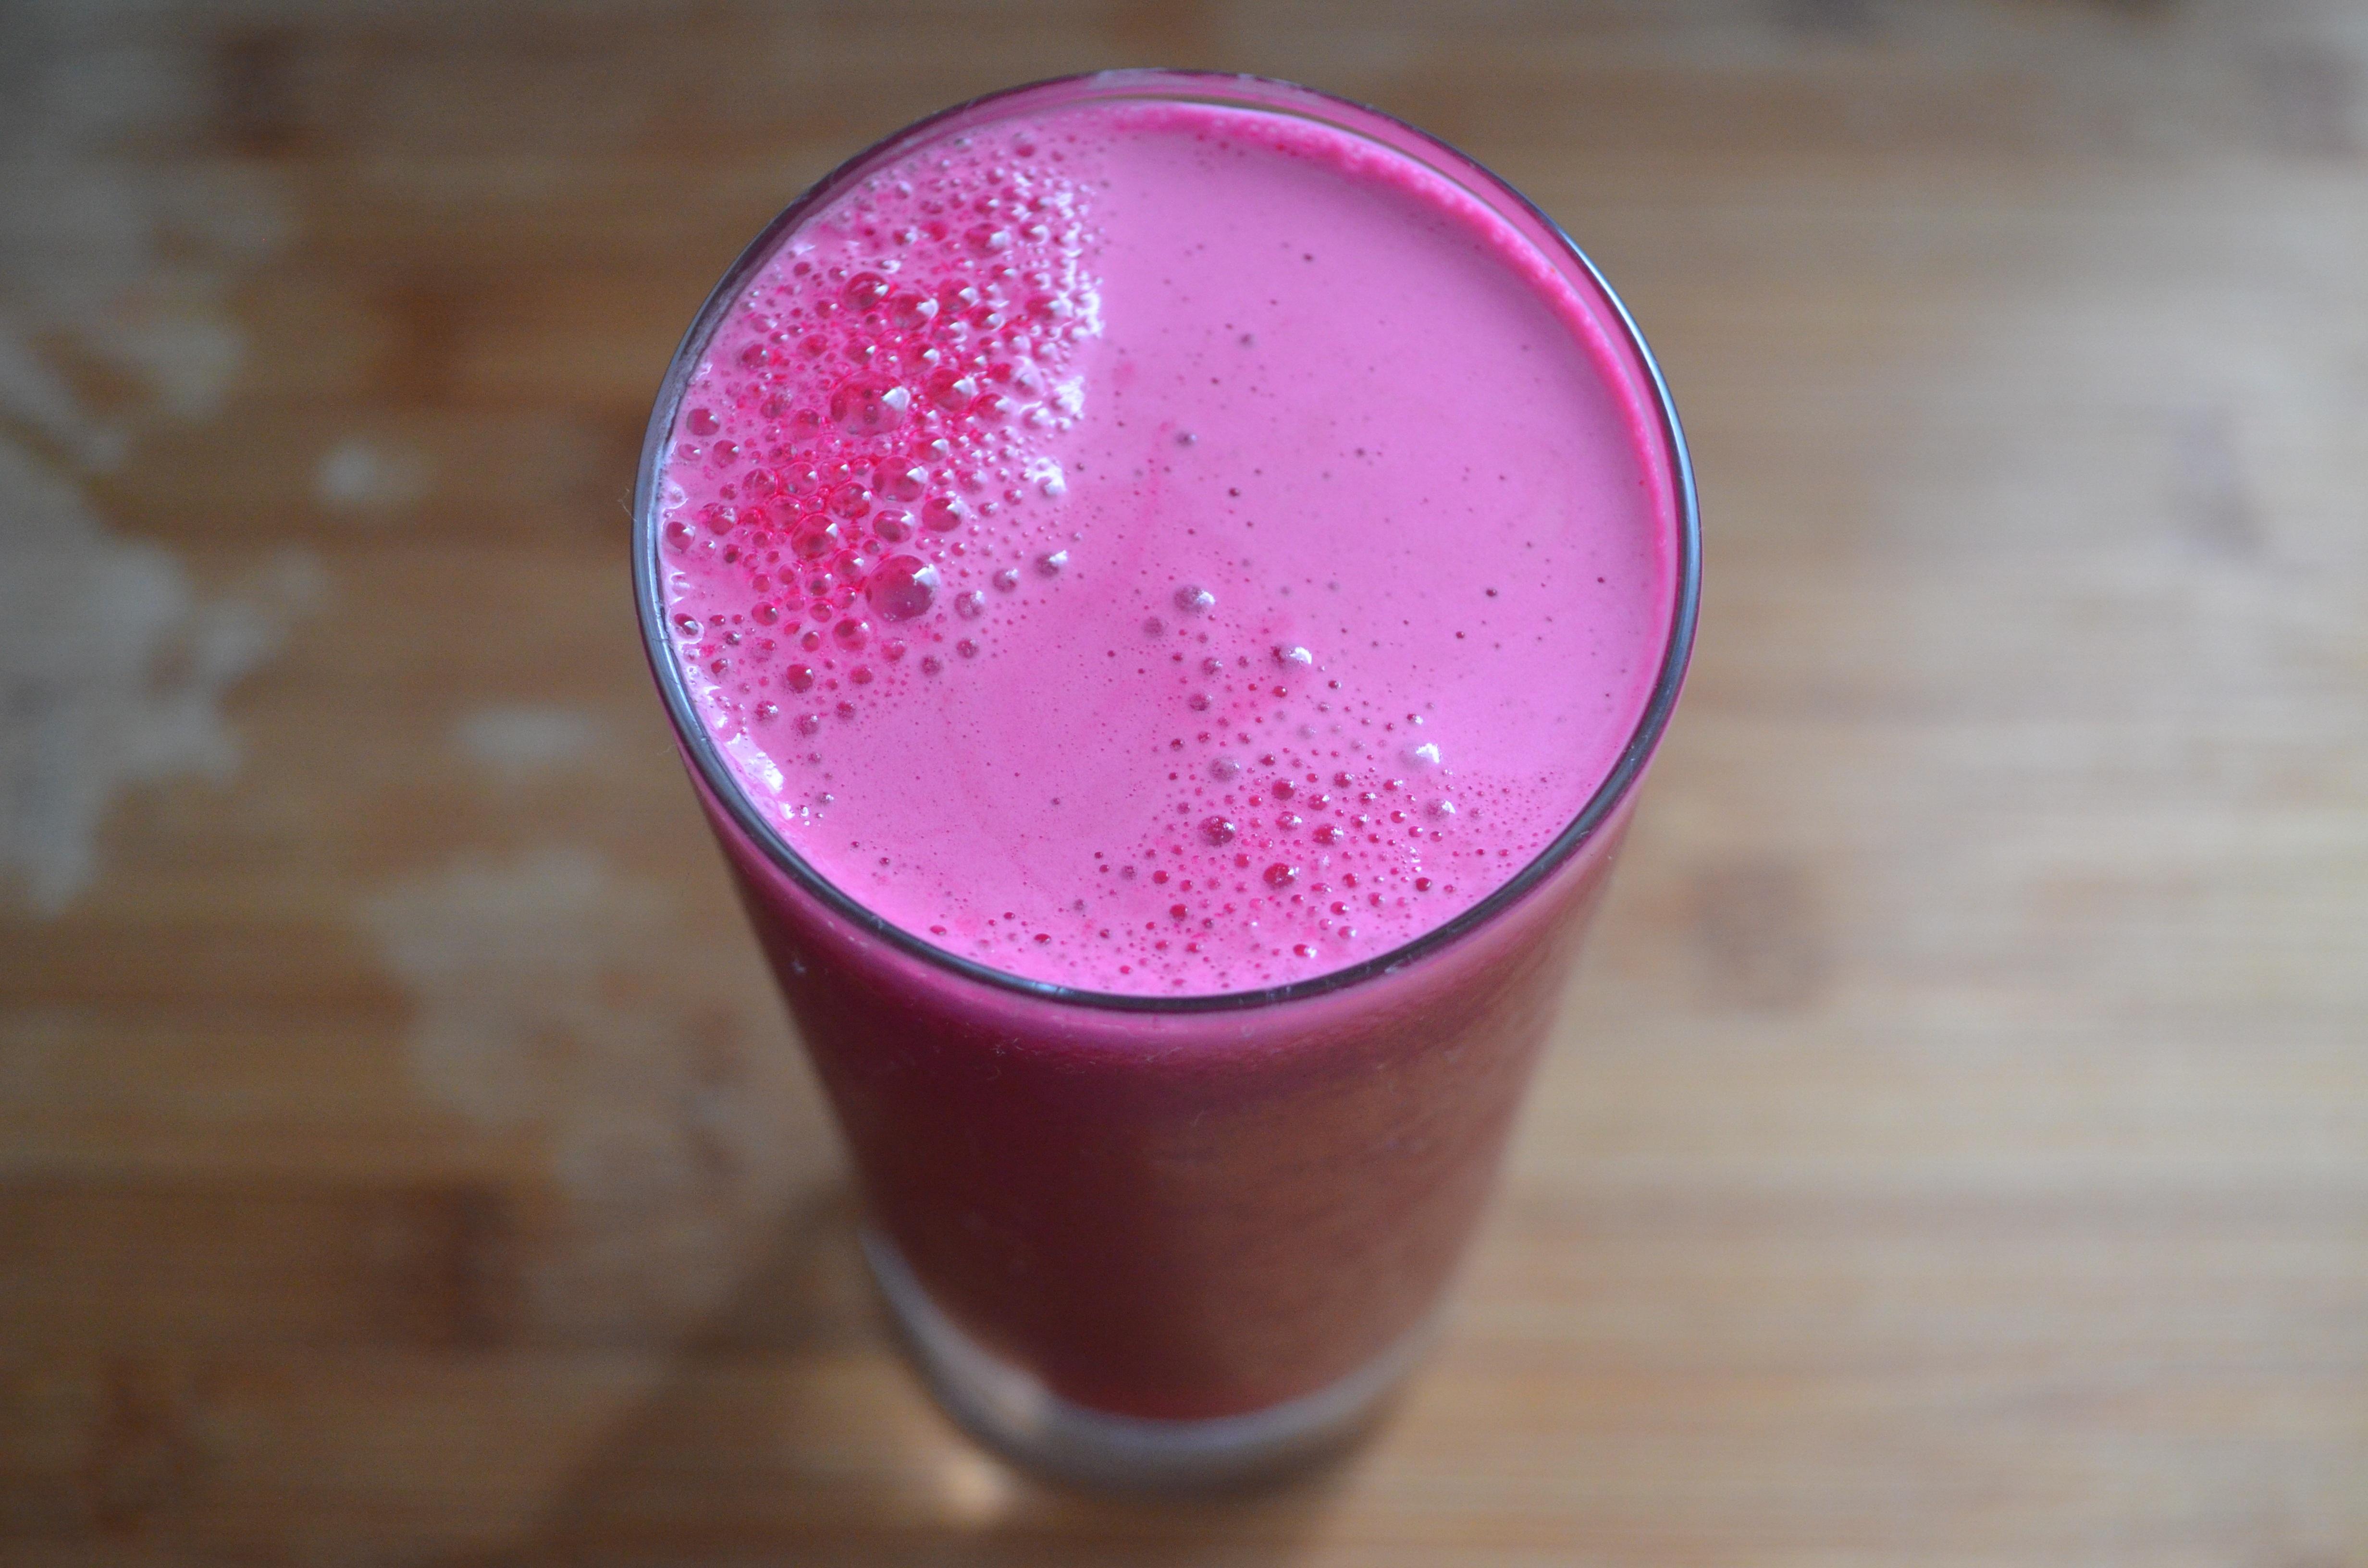
food, produce, drink, pink, breakfast, healthy, lip, smoothie, juice, milkshake, beet, summary